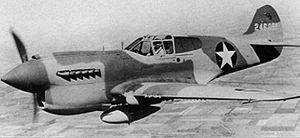
Le P-51 Mustang est un avion de chasse américain conçu par North American Aviation. Utilisé lors de la Seconde Guerre mondiale, il est au départ développé pendant l'année 1940 pour répondre au besoin urgent de chasseurs supplémentaires de la Royal Air Force.